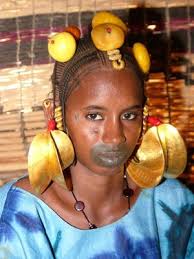
Waaw nataal bi maa ngi ci gis benn ndaw bu takk ay jaaro, jaaro pettaaw akub caq ak ñoom seen.